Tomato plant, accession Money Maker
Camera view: vertical (180 deg); turntable rotation: 120 degrees
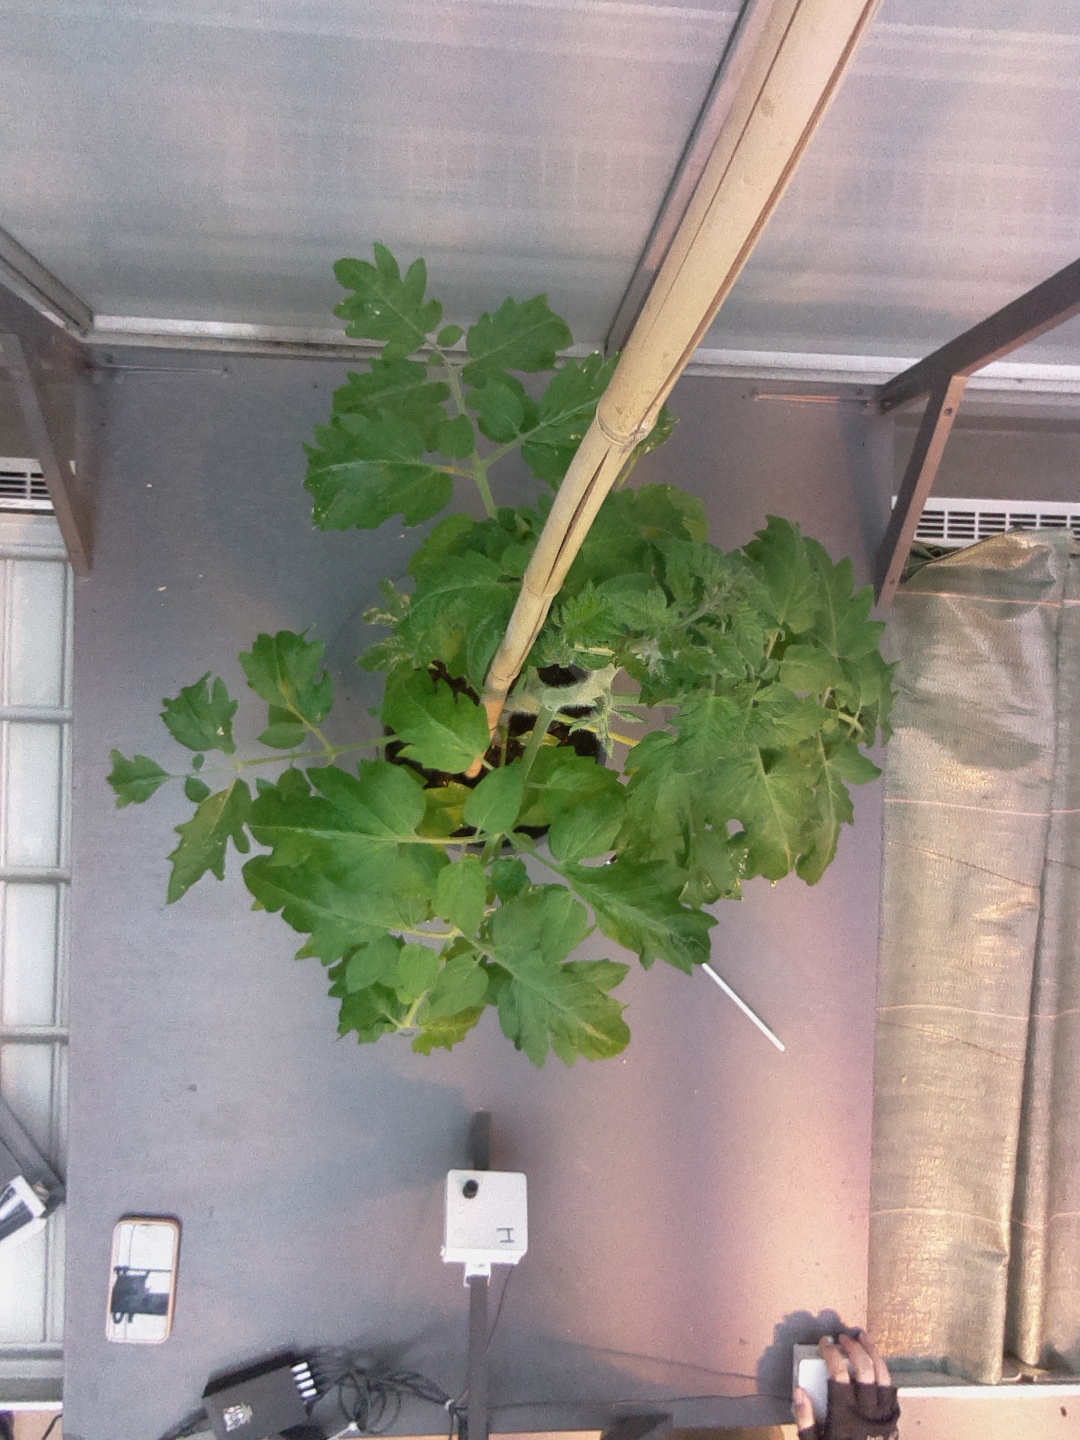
BBCH growth stage 53: 3 inflorescences visible